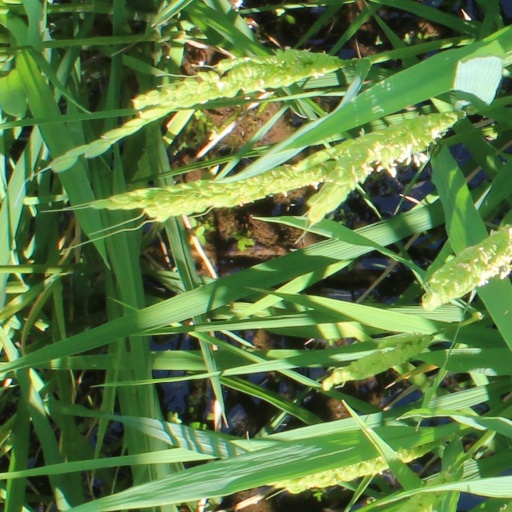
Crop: rice